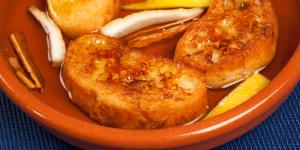
torrijas de vino dulce y miel